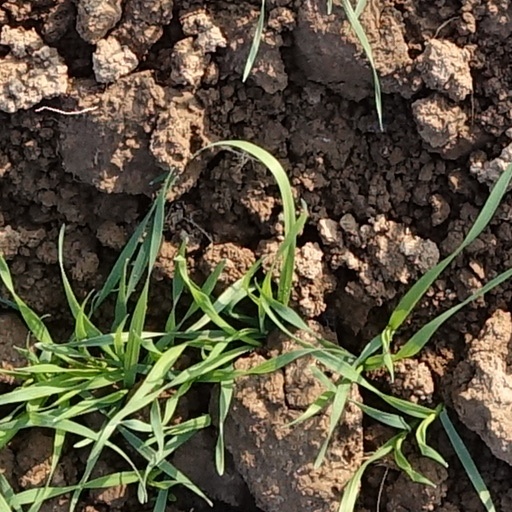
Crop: wheat